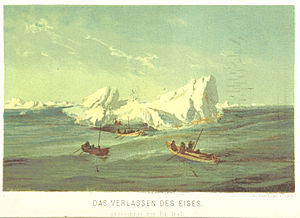
Østrig-ungarske Nordpolsekspedition 1872–74 / Rejsens forløb
Isen forlades (tegning af Eduard Orel).
Den østrig-ungarske Nordpolsekspedition begyndte i 1872 under ledelse af Carl Weyprecht og Julius Payer og sluttede i 1874. Den blev gennemført på initiativ af og med økonomisk støtte fra Hans Graf Wilczek for at udforske det nordlige arktiske hav. En anden bidragsyder var Friedrich Schey af Koromla. Ekspeditionens besætning blev rekrutteret fra hele Østrig-Ungarn, men især fra Istrien og Dalmatien.